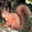
Label: squirrel